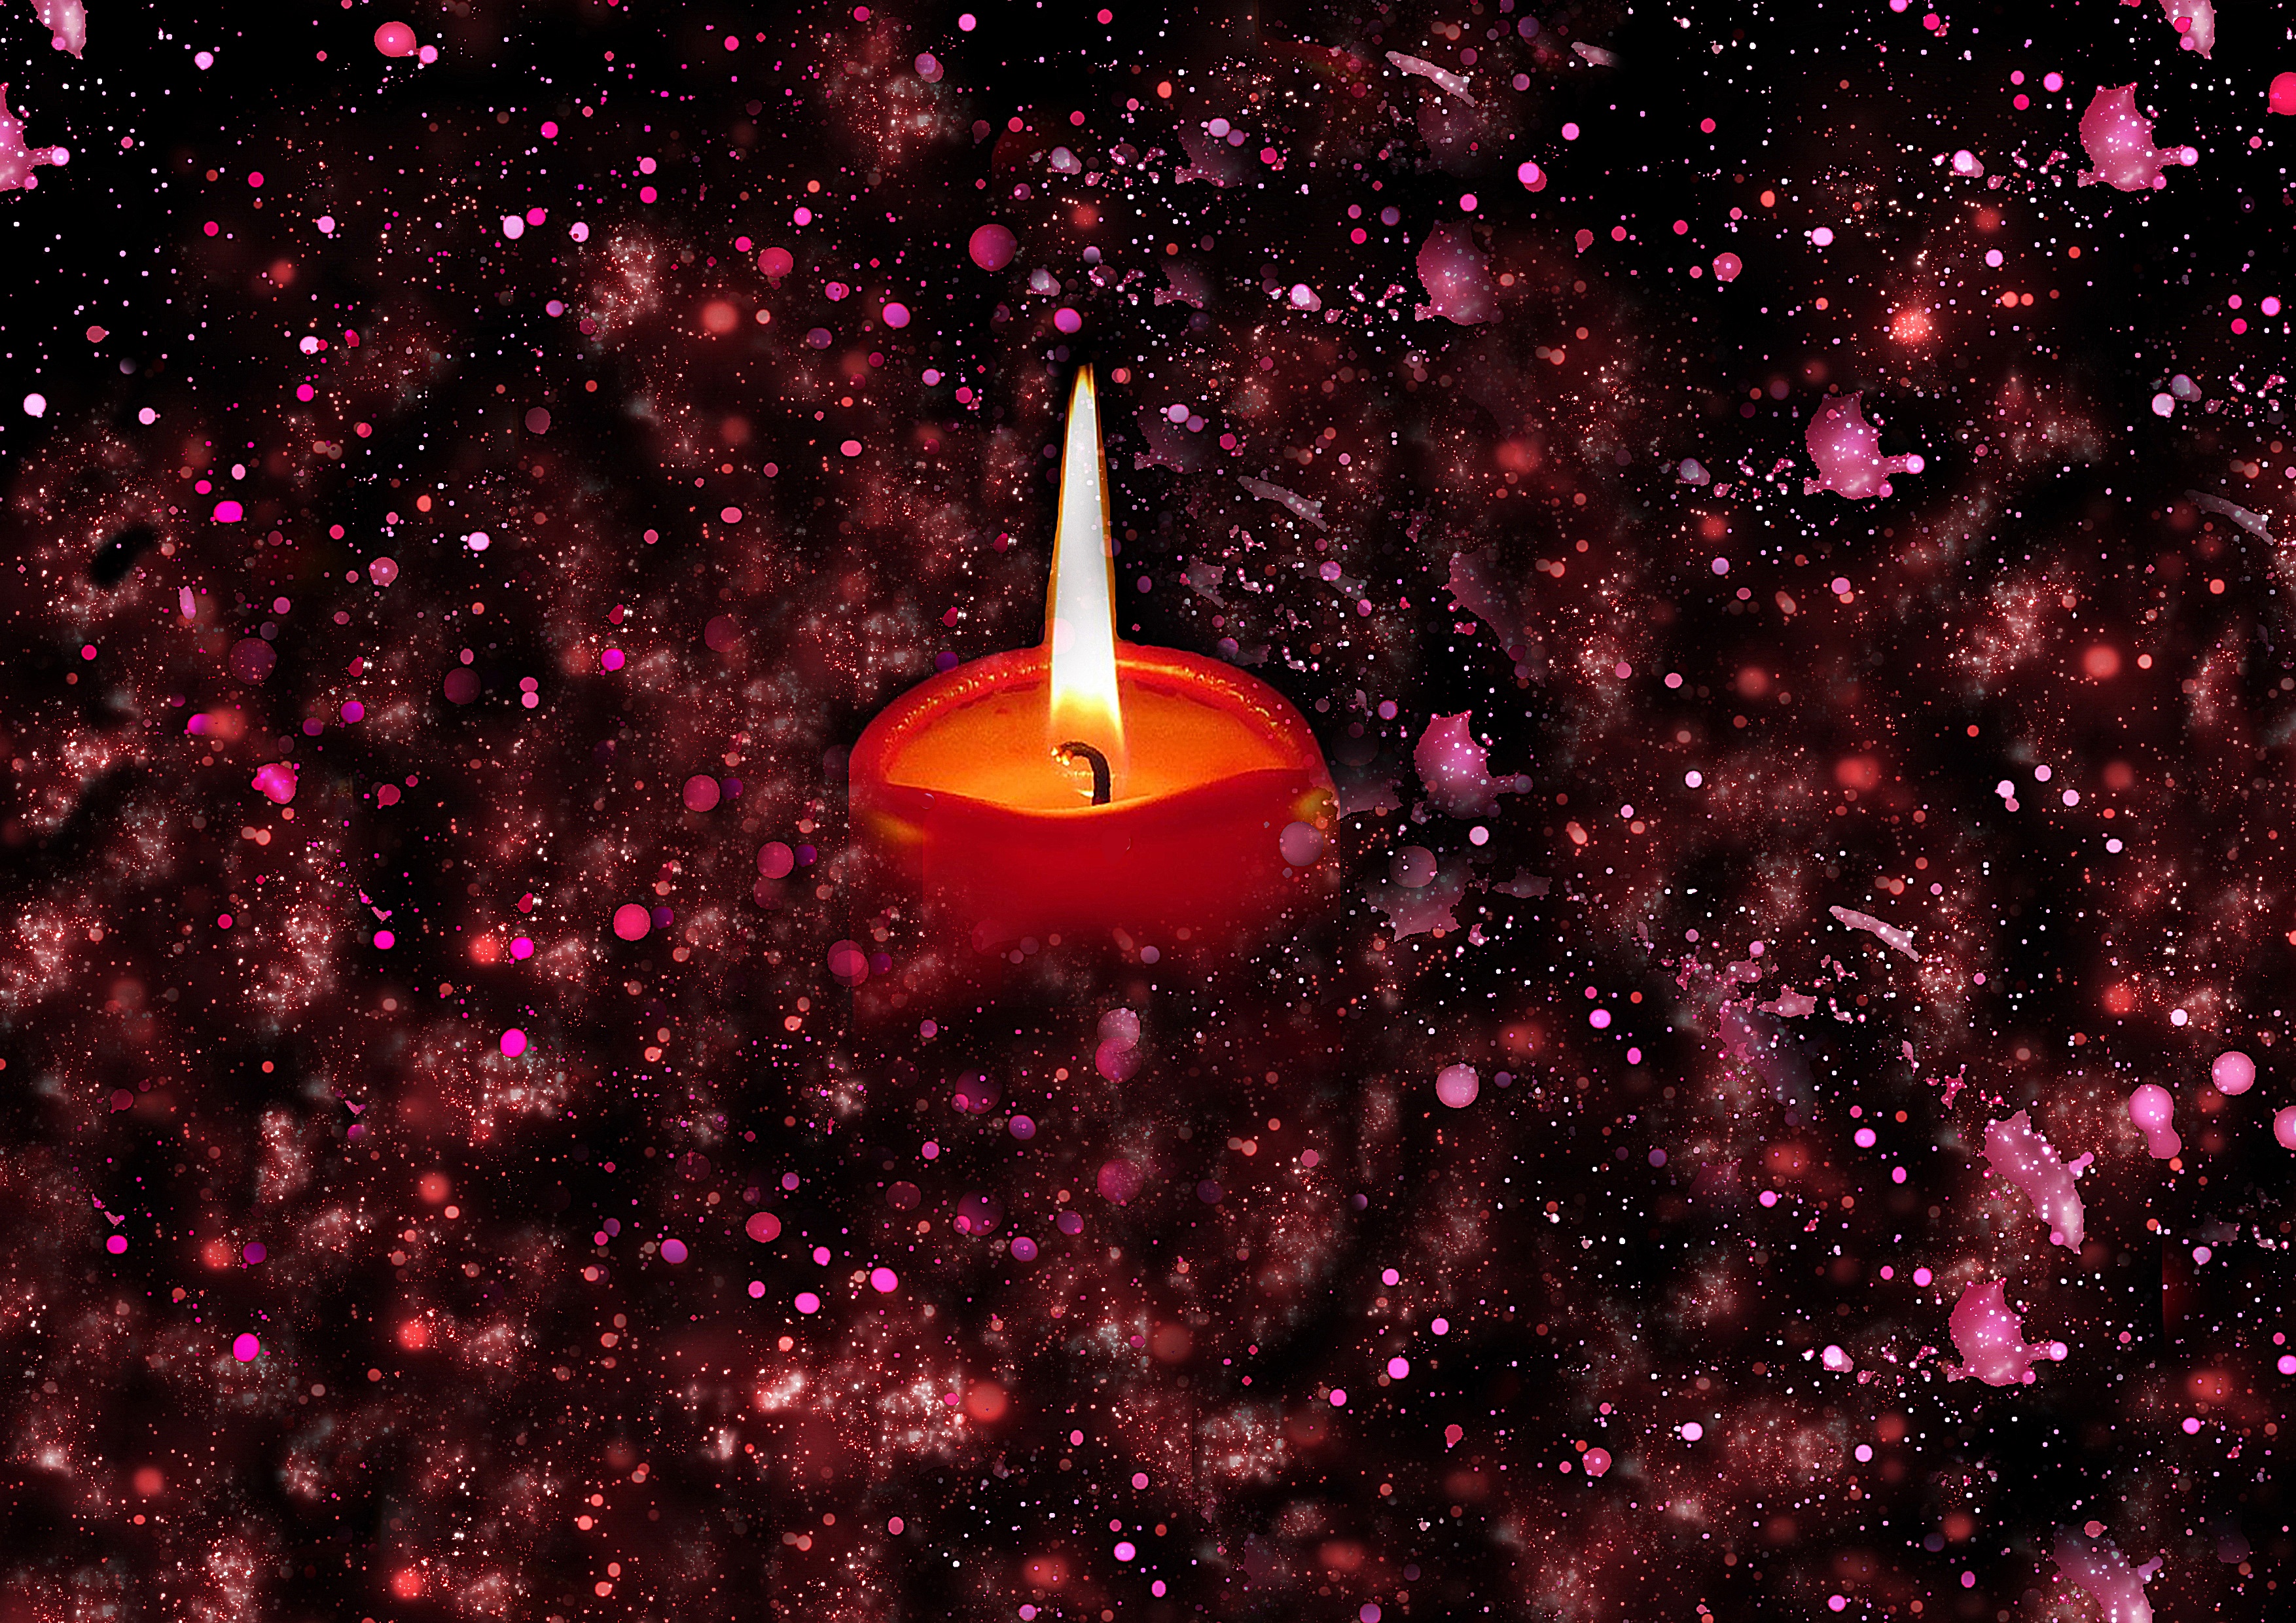
light, star, love, red, space, flame, romance, romantic, galaxy, candle, circle, outer space, illustration, universe, luck, candlelight, feeling, wax, valentine's day, sparkles, liebesbeweis, astronomical object, declaration of love, computer wallpaper